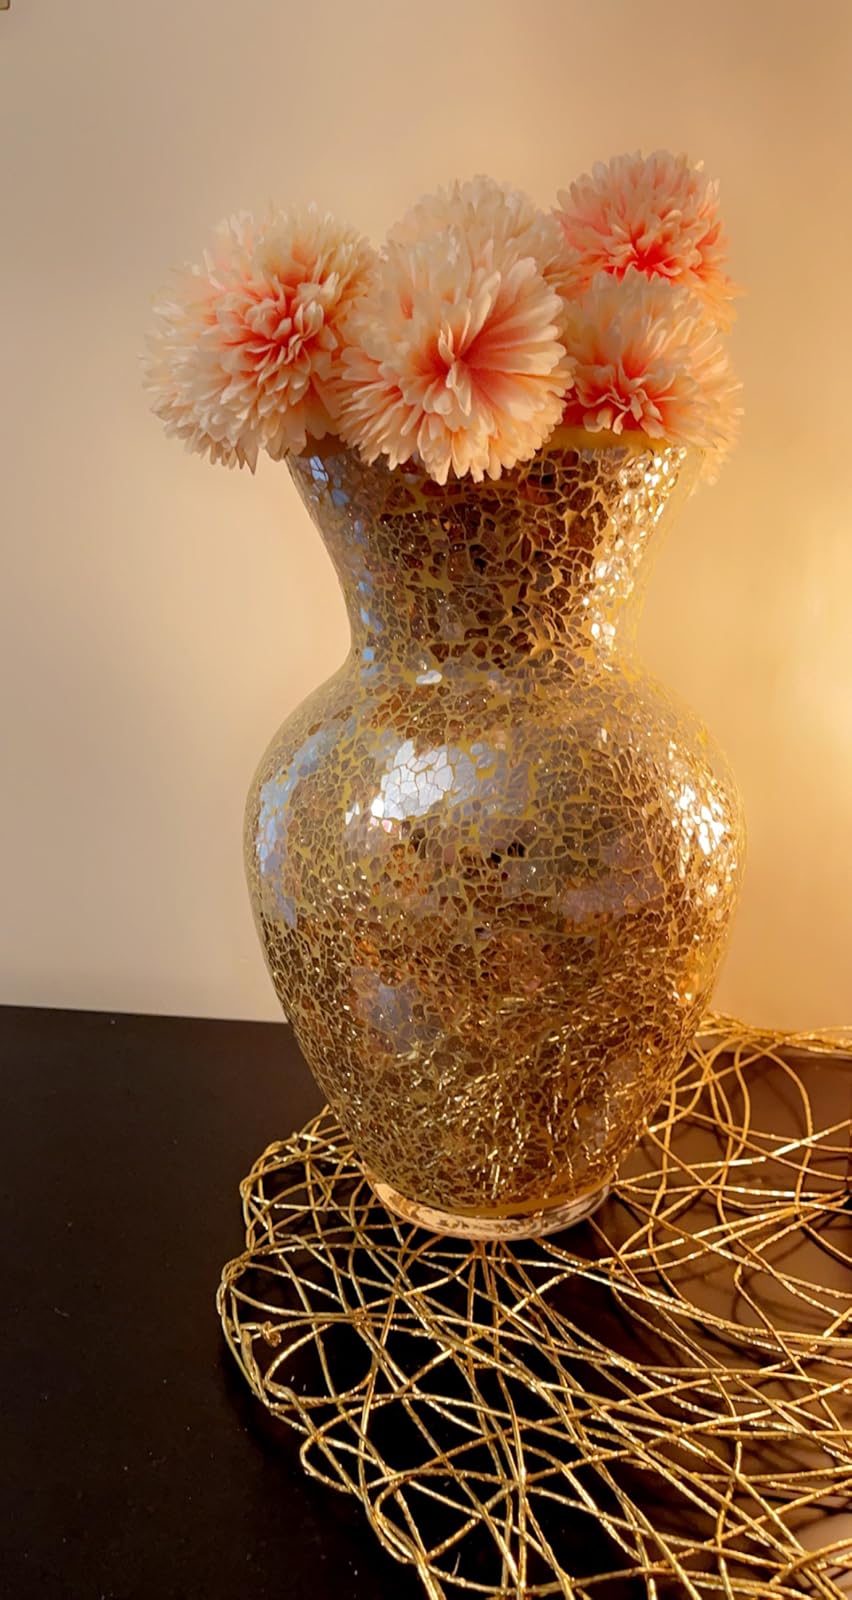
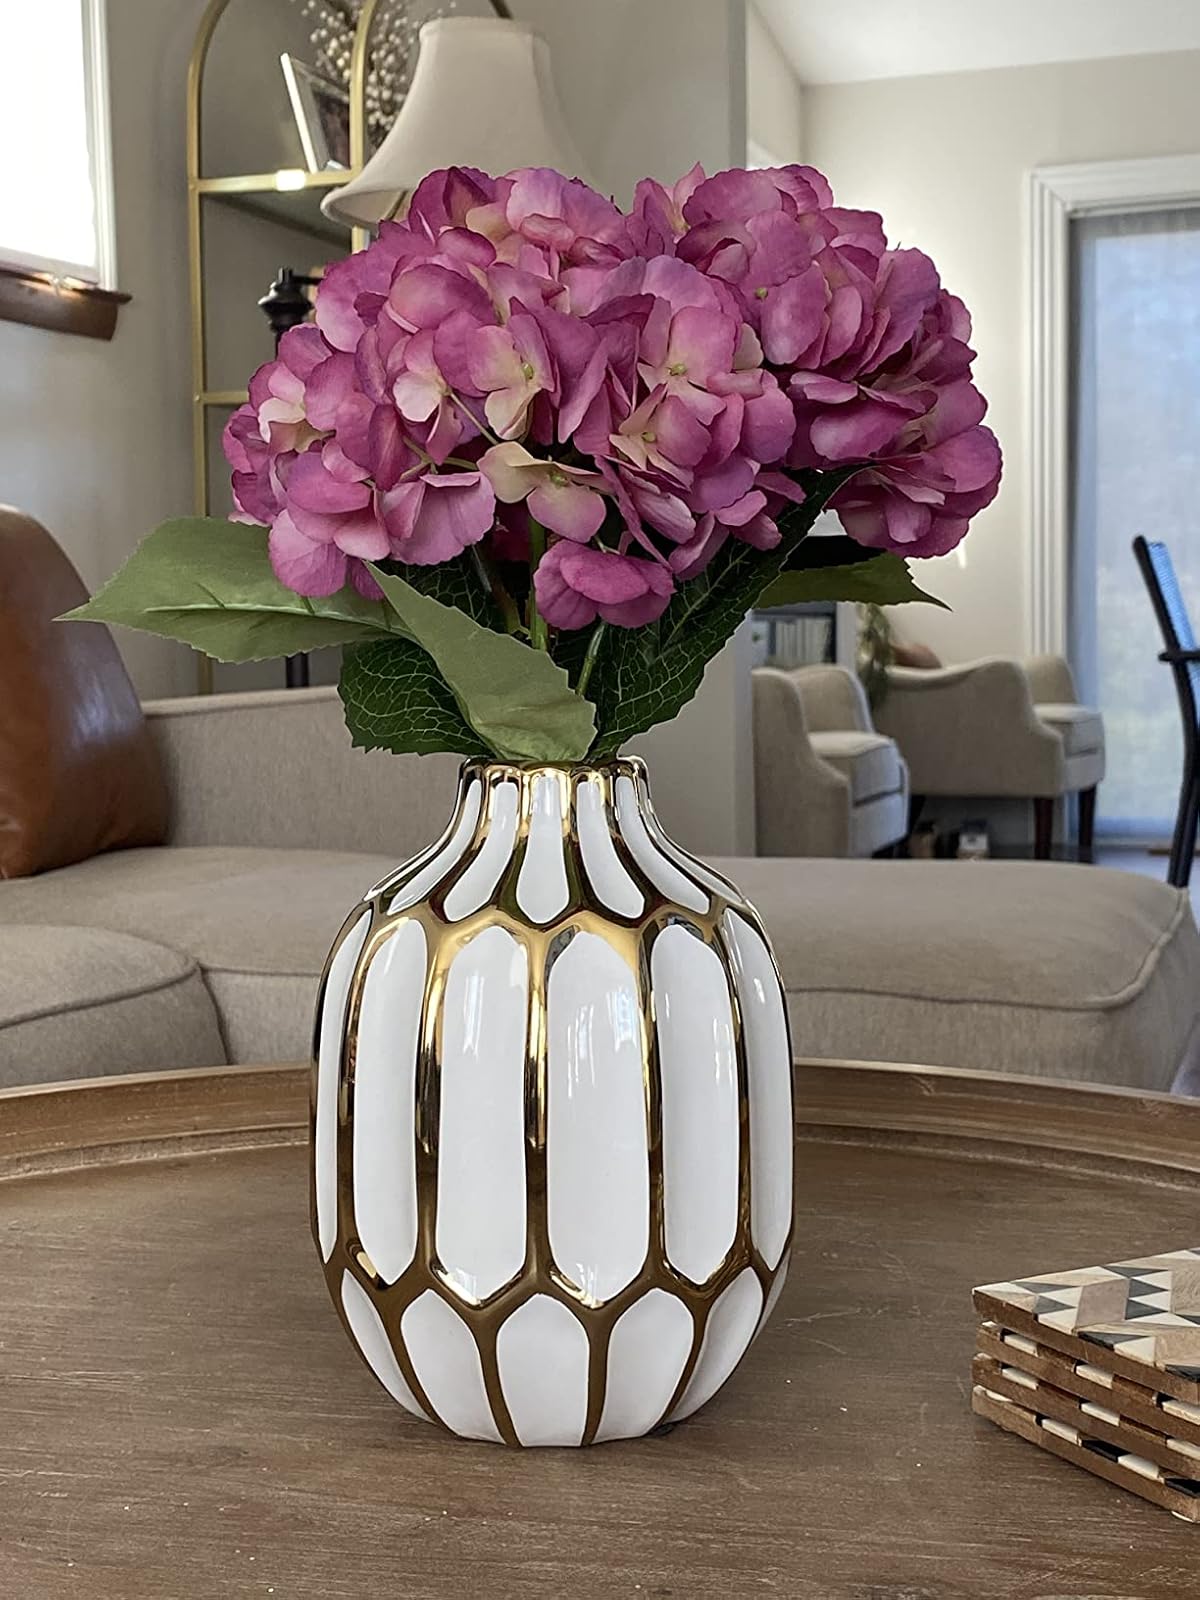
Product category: vase
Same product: no